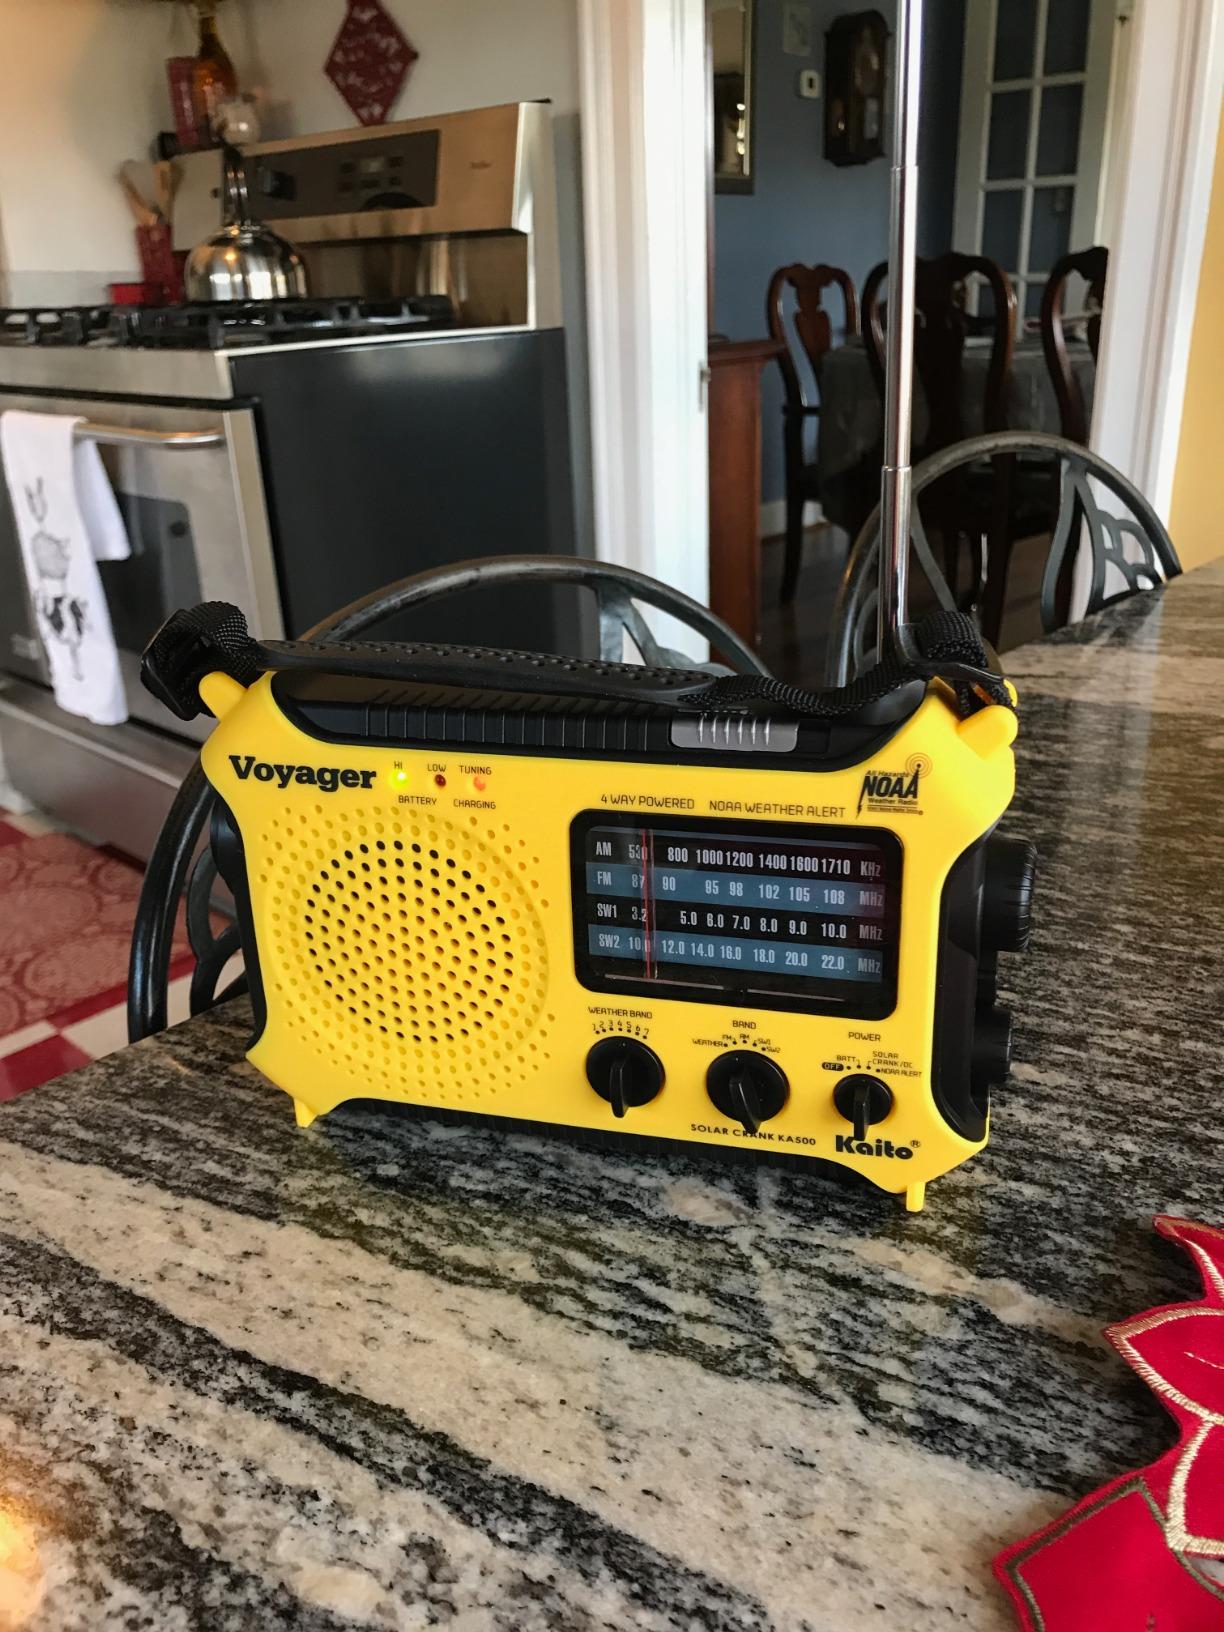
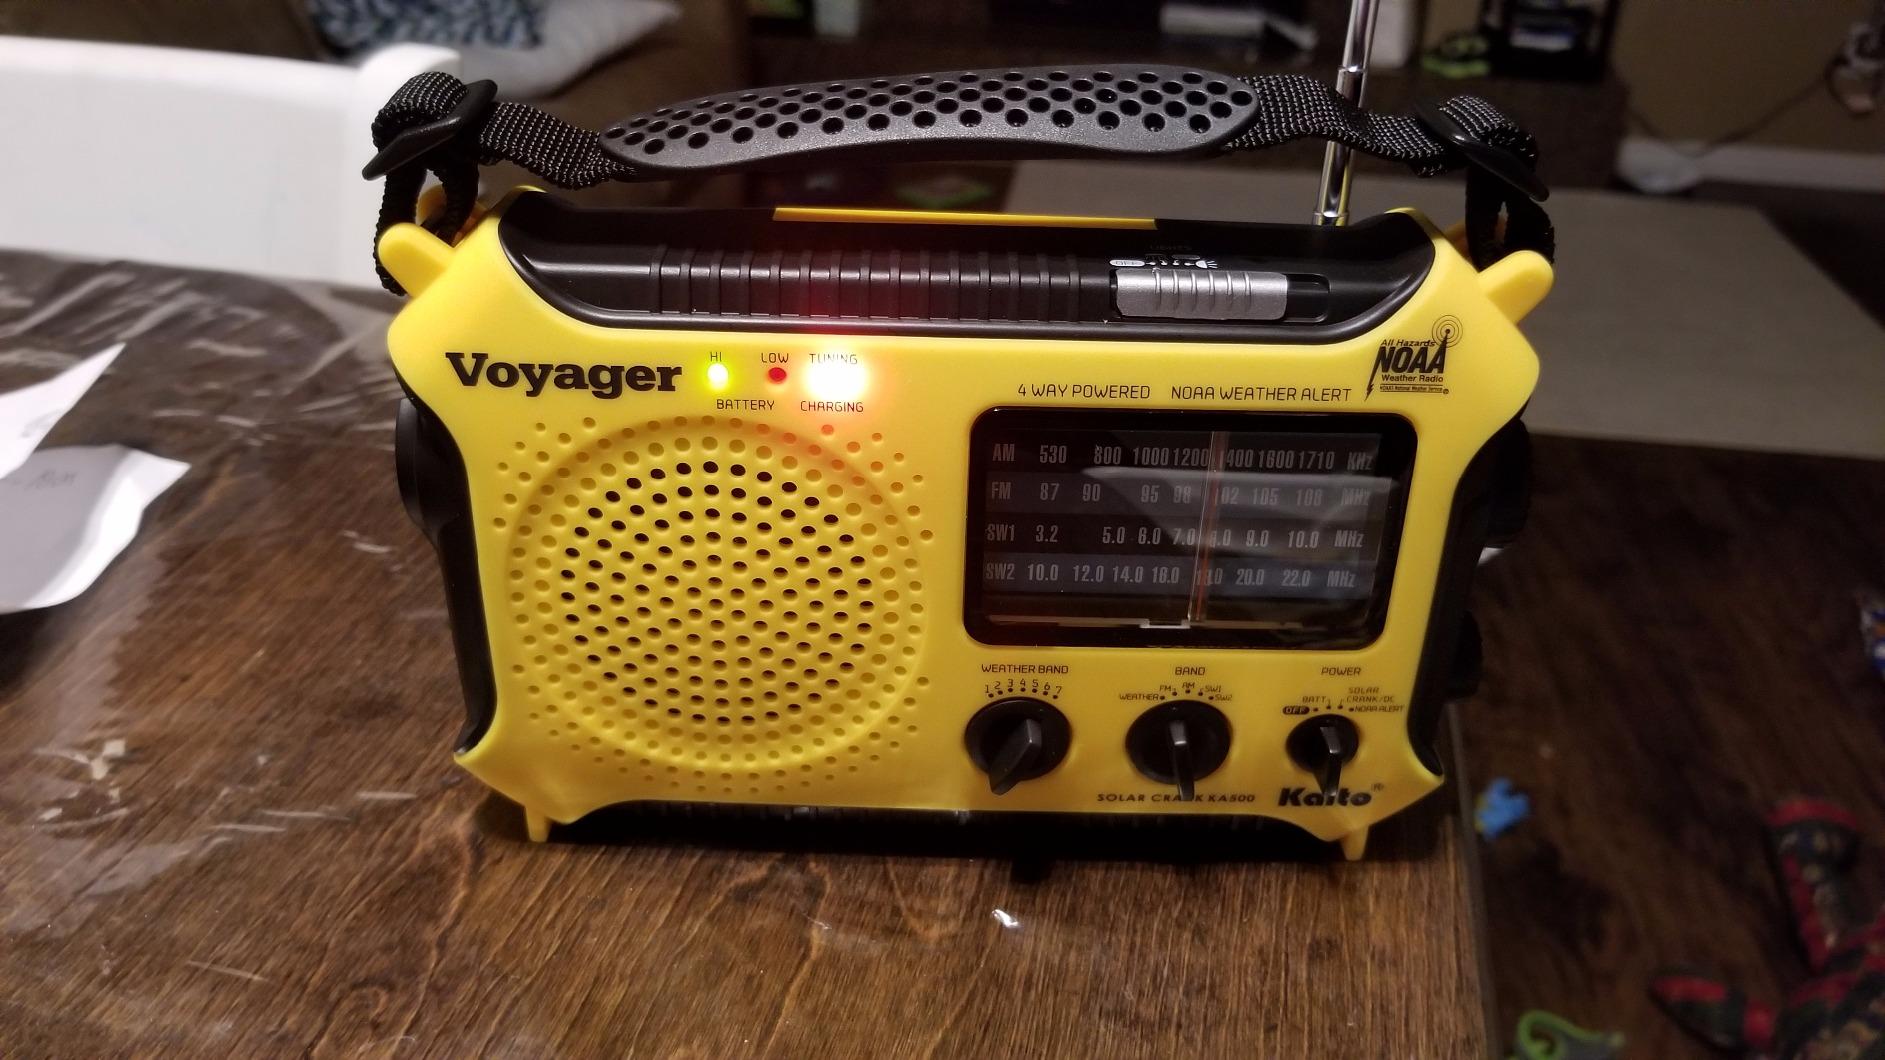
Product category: radio
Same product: yes